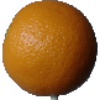
Label: Orange 1